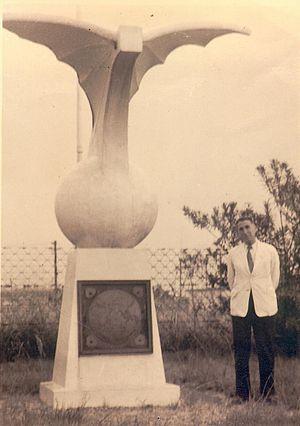
Monument Paris Nouméa, Max Dévé 1956.
Le raid Paris Nouméa de 1932 constitue la première liaison aérienne jamais réalisée entre la France et la Nouvelle-Calédonie. L’exploit a été réalisé de Paris à Nouméa grâce au Couzinet 33 Biarritz, entre le 6 mars au 5 avril 1932. L'équipage était composé de Charles de Verneilh, Max Dévé et Émile Munch.
L’aéroport international de Nouméa - La Tontouta est le principal aéroport de la Nouvelle-Calédonie, collectivité sui generis française d'outre-mer située dans l'océan Pacifique. Il sert de plateforme de correspondance à la compagnie aérienne internationale néo-calédonienne, Aircalin. Il est classé aérodrome d'État.